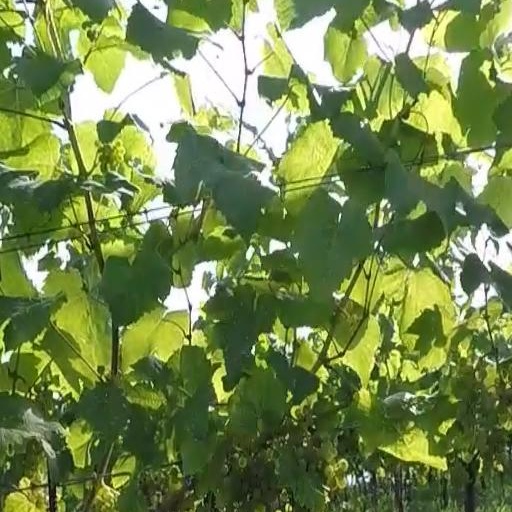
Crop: grape